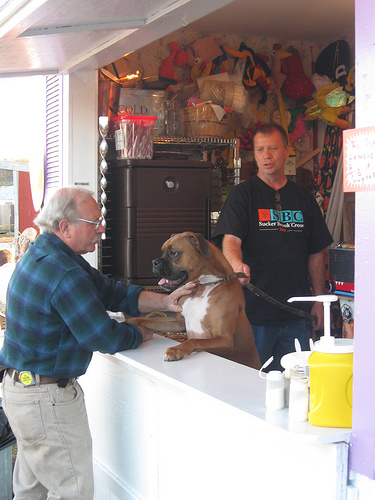
Animal: dog
Breed: boxer